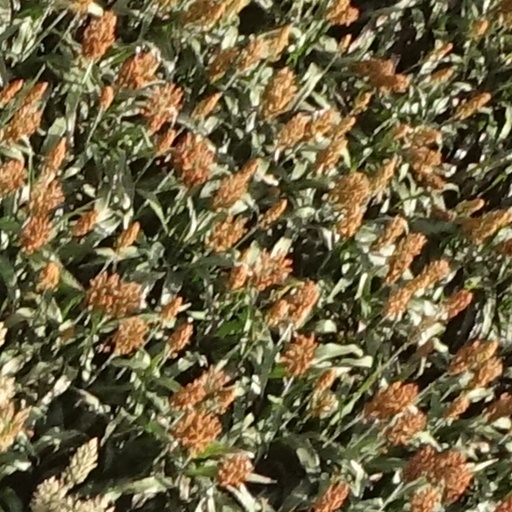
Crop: sorghum